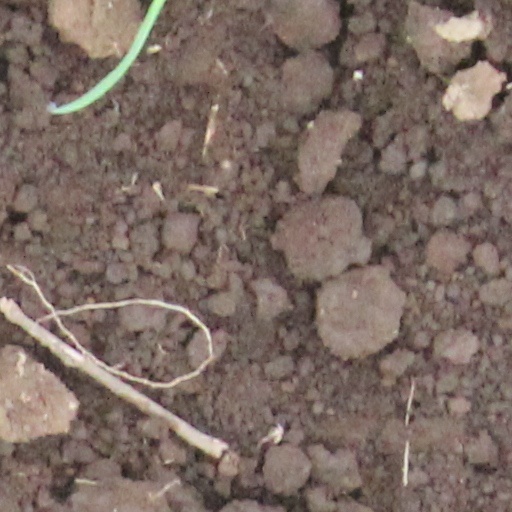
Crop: wheat